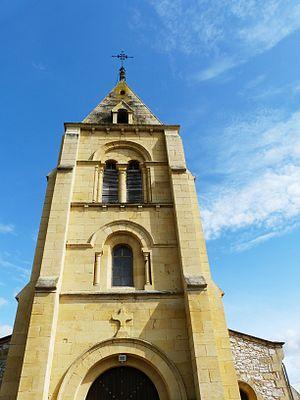
La façade ouest du clocher, église Saint-Jean-Baptiste, Gardonne, Dordogne, France.
Gardonne est une commune française située dans le département de la Dordogne, en région Nouvelle-Aquitaine.